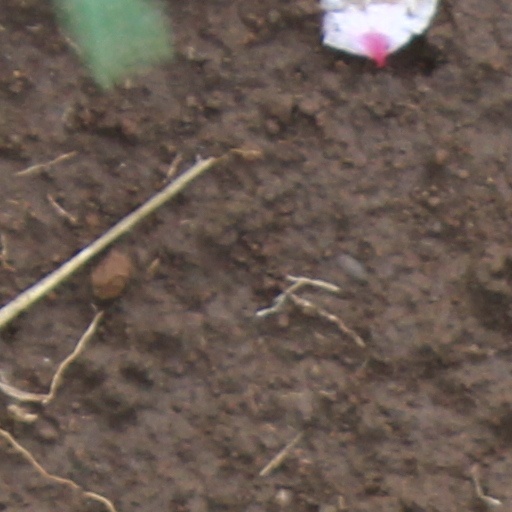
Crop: wheat